Catania

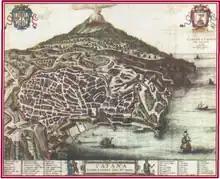
Picture of Catania in 1575

Catania was sacked by the Vandals of Gaiseric in 440–441. After a period under the Ostrogoths, it was reconquered in 535 by the Eastern Roman Empire, under which (aside from a short period in 550–555) it remained until the 9th century. It was the seat of the Byzantine governor of the island.